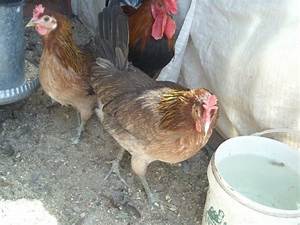
Label: gallina